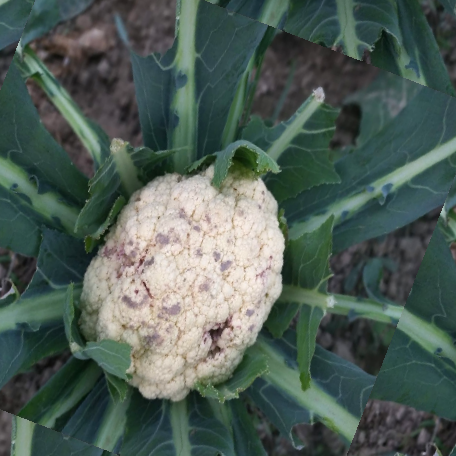
Label: Bacterial spot rot